Bankastræti núll

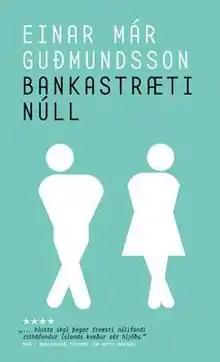
Cover of "Bankastræti núll" (publ. Forlagið)

Bankastræti núll ('0 Bank Street') is a collection of twenty-five essays about the 2008–11 Icelandic financial crisis by Einar Már Guðmundsson. It takes its name from the euphemistic name of old public toilets at the end of Bankastræti in Reykjavík, which Einar Már presents as a metaphor for the banking sector generally.